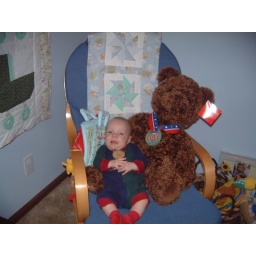
LAne in a rocking chair with his big teddy bear 1